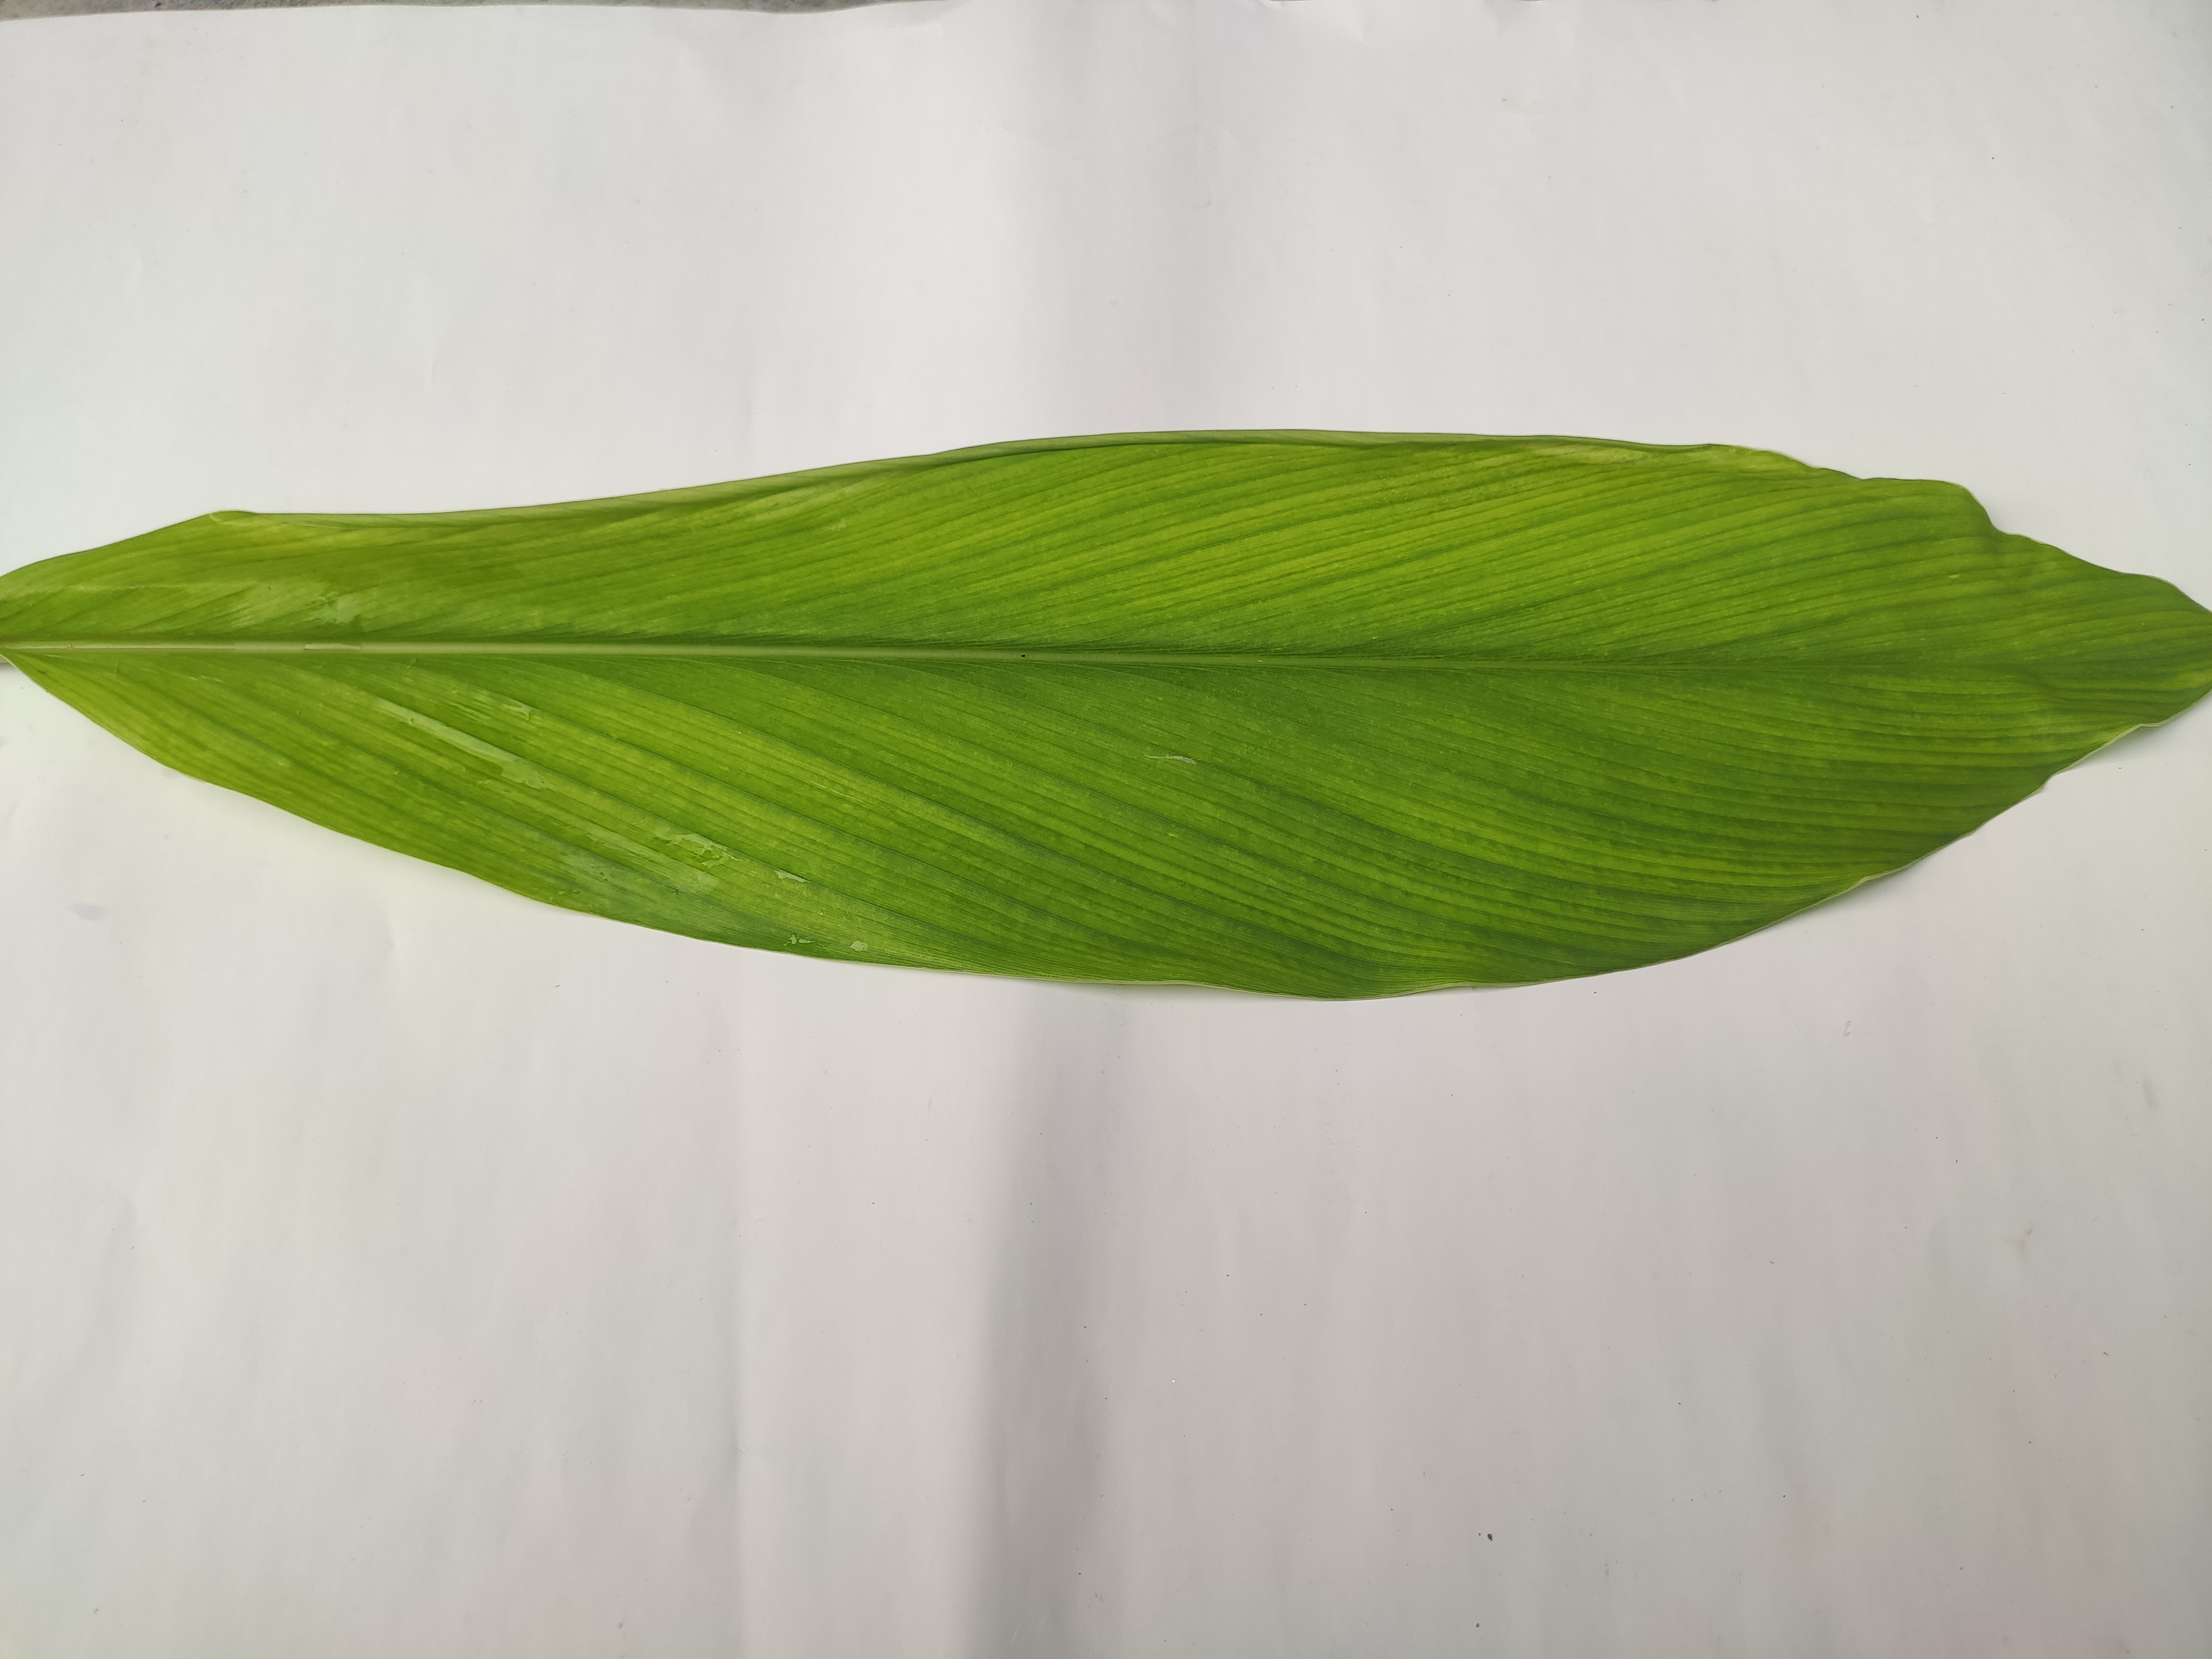
Label: Healthy_Leaf